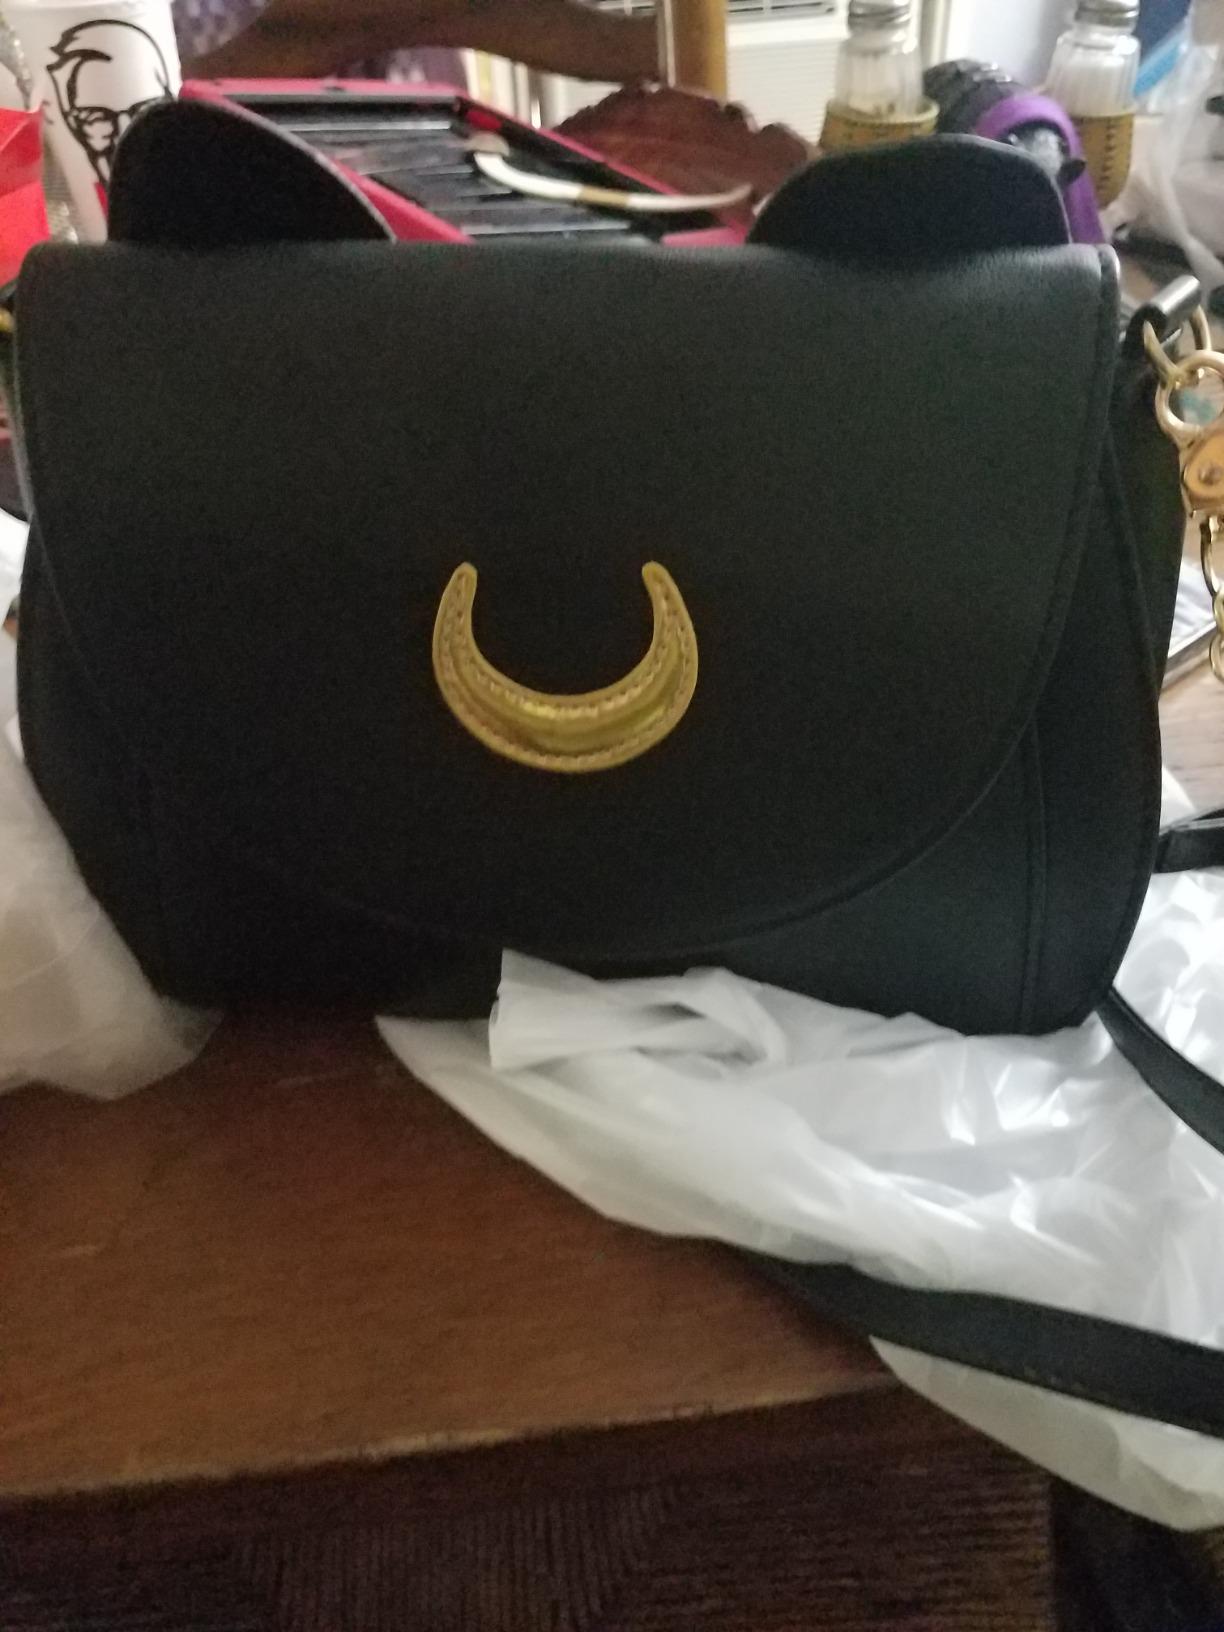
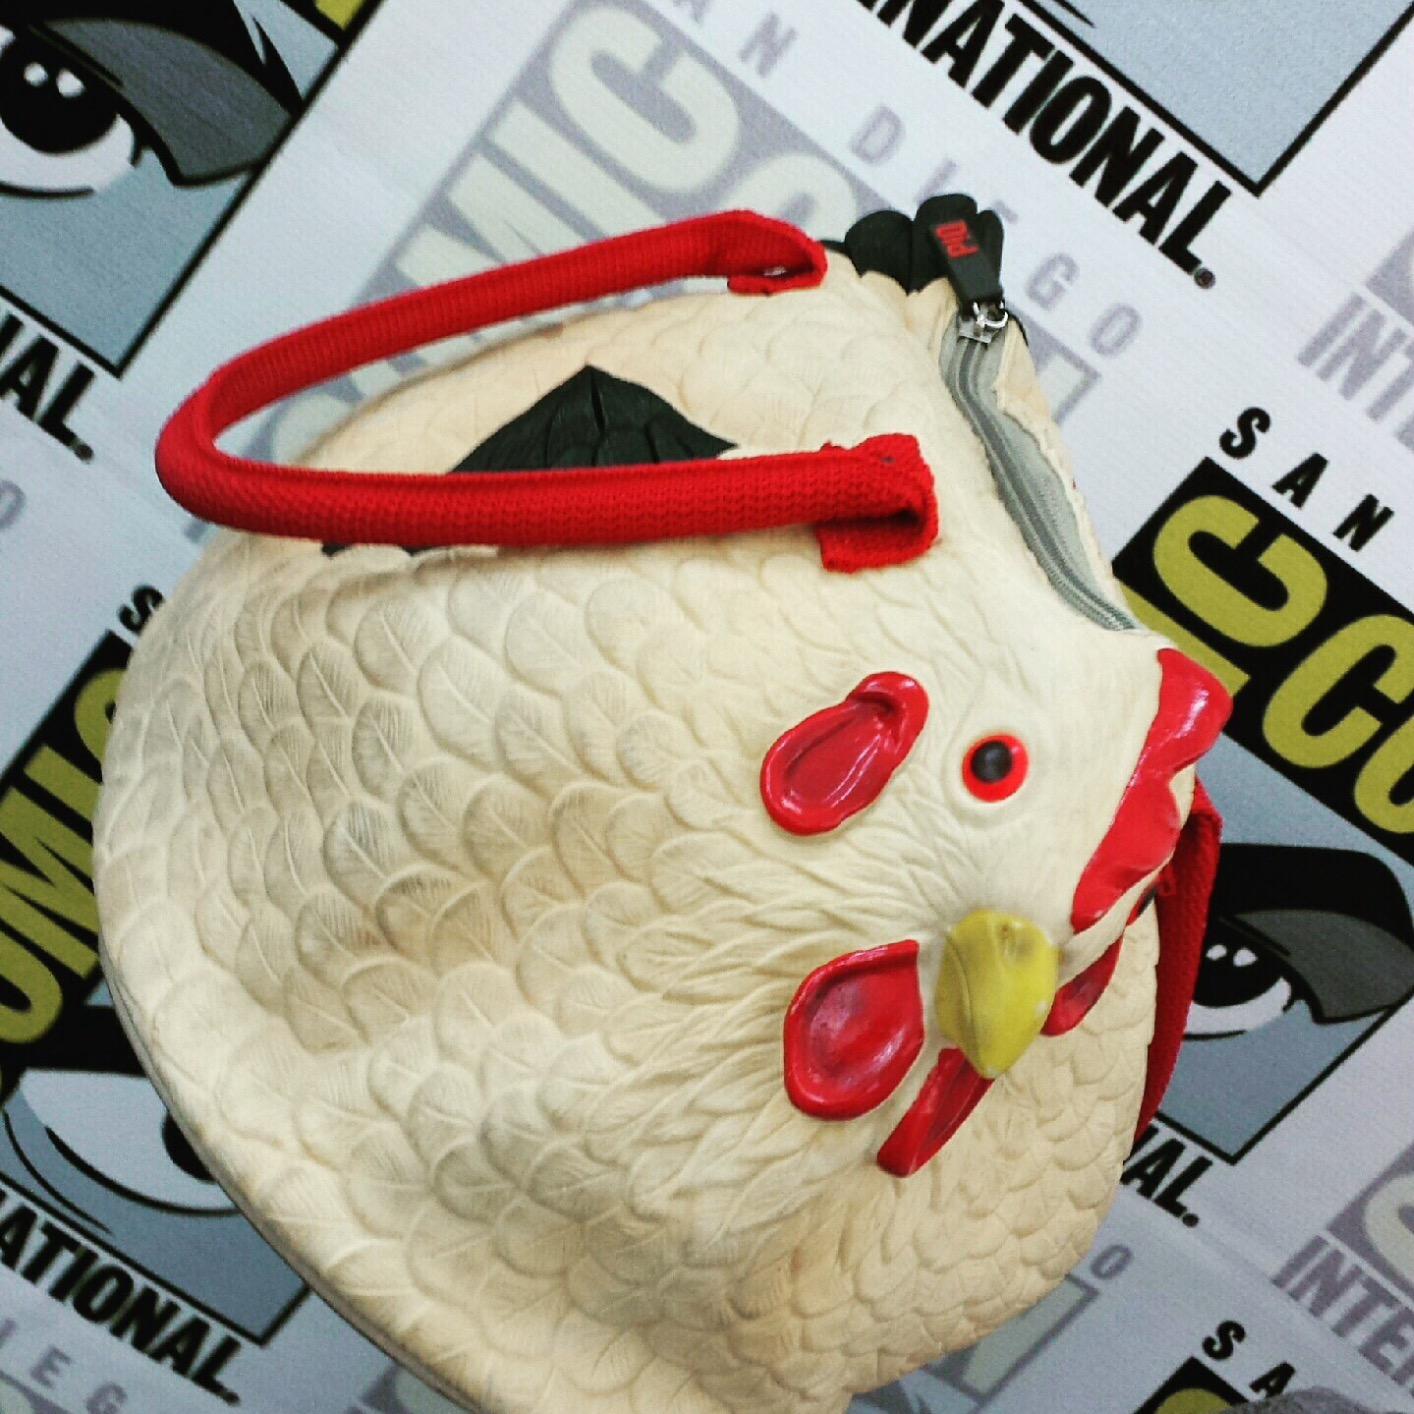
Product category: accessories_handbag
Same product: no